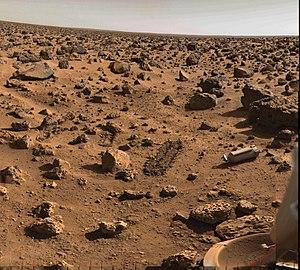
Viking Orbiter Images: 807A32, NASA (couleurs de l'image très peu retouchées par la NASA